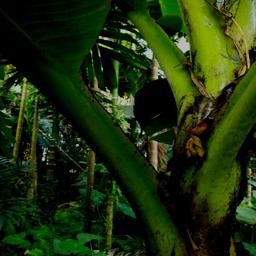
Label: JAHAJI STEM